RAF Digby

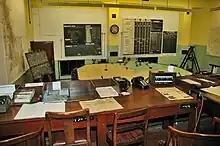
Sector Operations Room Museum – displayed as it was in 1939

For six weeks in May and June 1940 the station was home to No. 222 Squadron RAF on a rotational rest and recuperation break from fighting the Battle of Britain from RAF Duxford. The squadron's most famous flight commander was the legless fighter ace Flight Lieutenant Douglas Bader. With the station's complement of pilots expanding nearby Wellingore Hall was requisitioned as a second officers' mess.